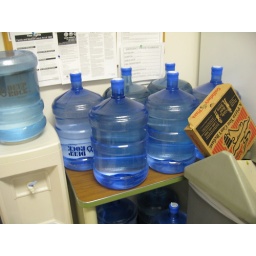
Lots of bottles of water in the kitchen at work.